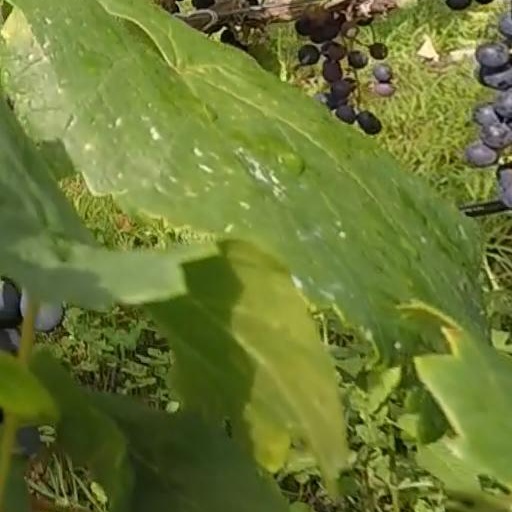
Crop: grape